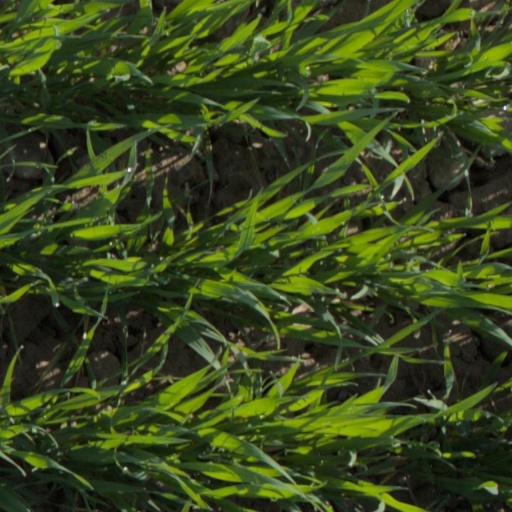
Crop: wheat